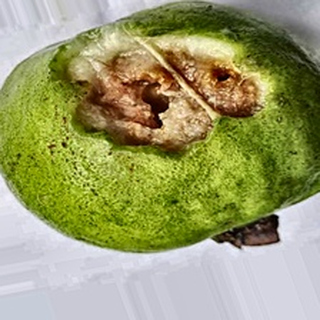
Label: guava_fruit_fly